Kaʻelepulu Pond

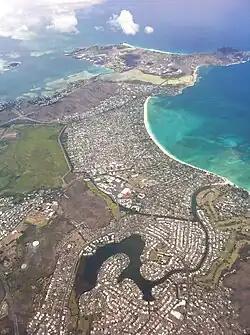
Aerial view of Kailua in 2010, with Kaʻelepulu Pond at bottom

In 2003, the manager of the bird habitat cleared it of overgrown vegetation as well as domestic geese and ducks after nearby residents complained about an unpleasant odor.